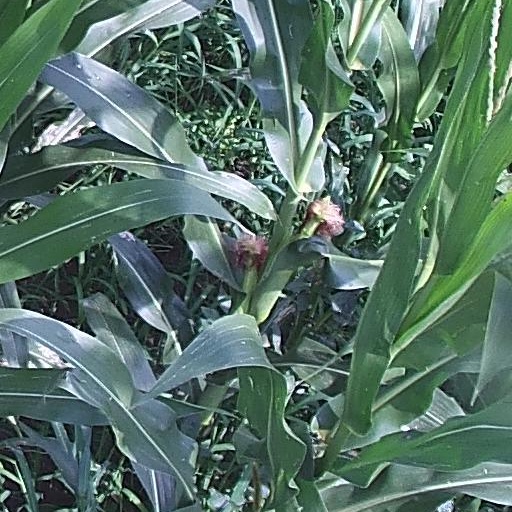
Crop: maize; corn